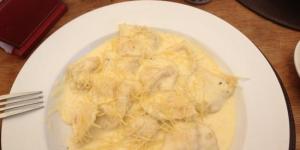
raviolis cuatro quesos